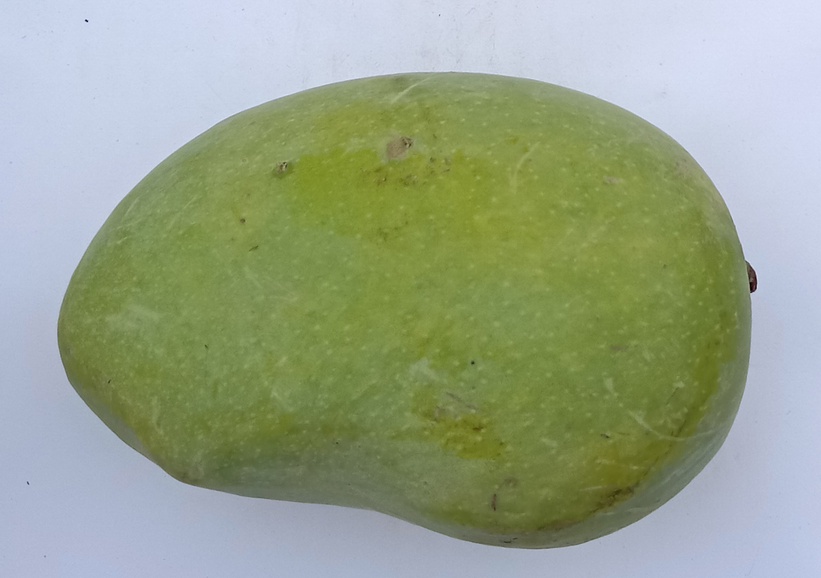
Mango variety: Chaunsa (White)